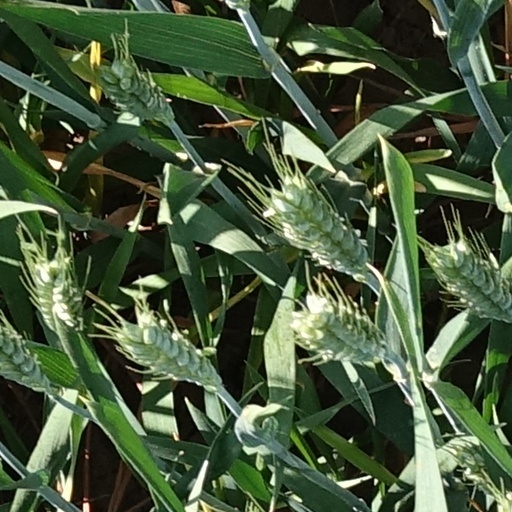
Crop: wheat